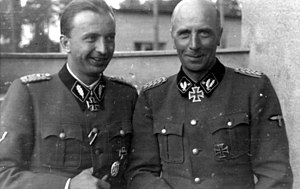
Hermann Fegelein / Baggrund
Fegelein og Wilhelm Bittrich.